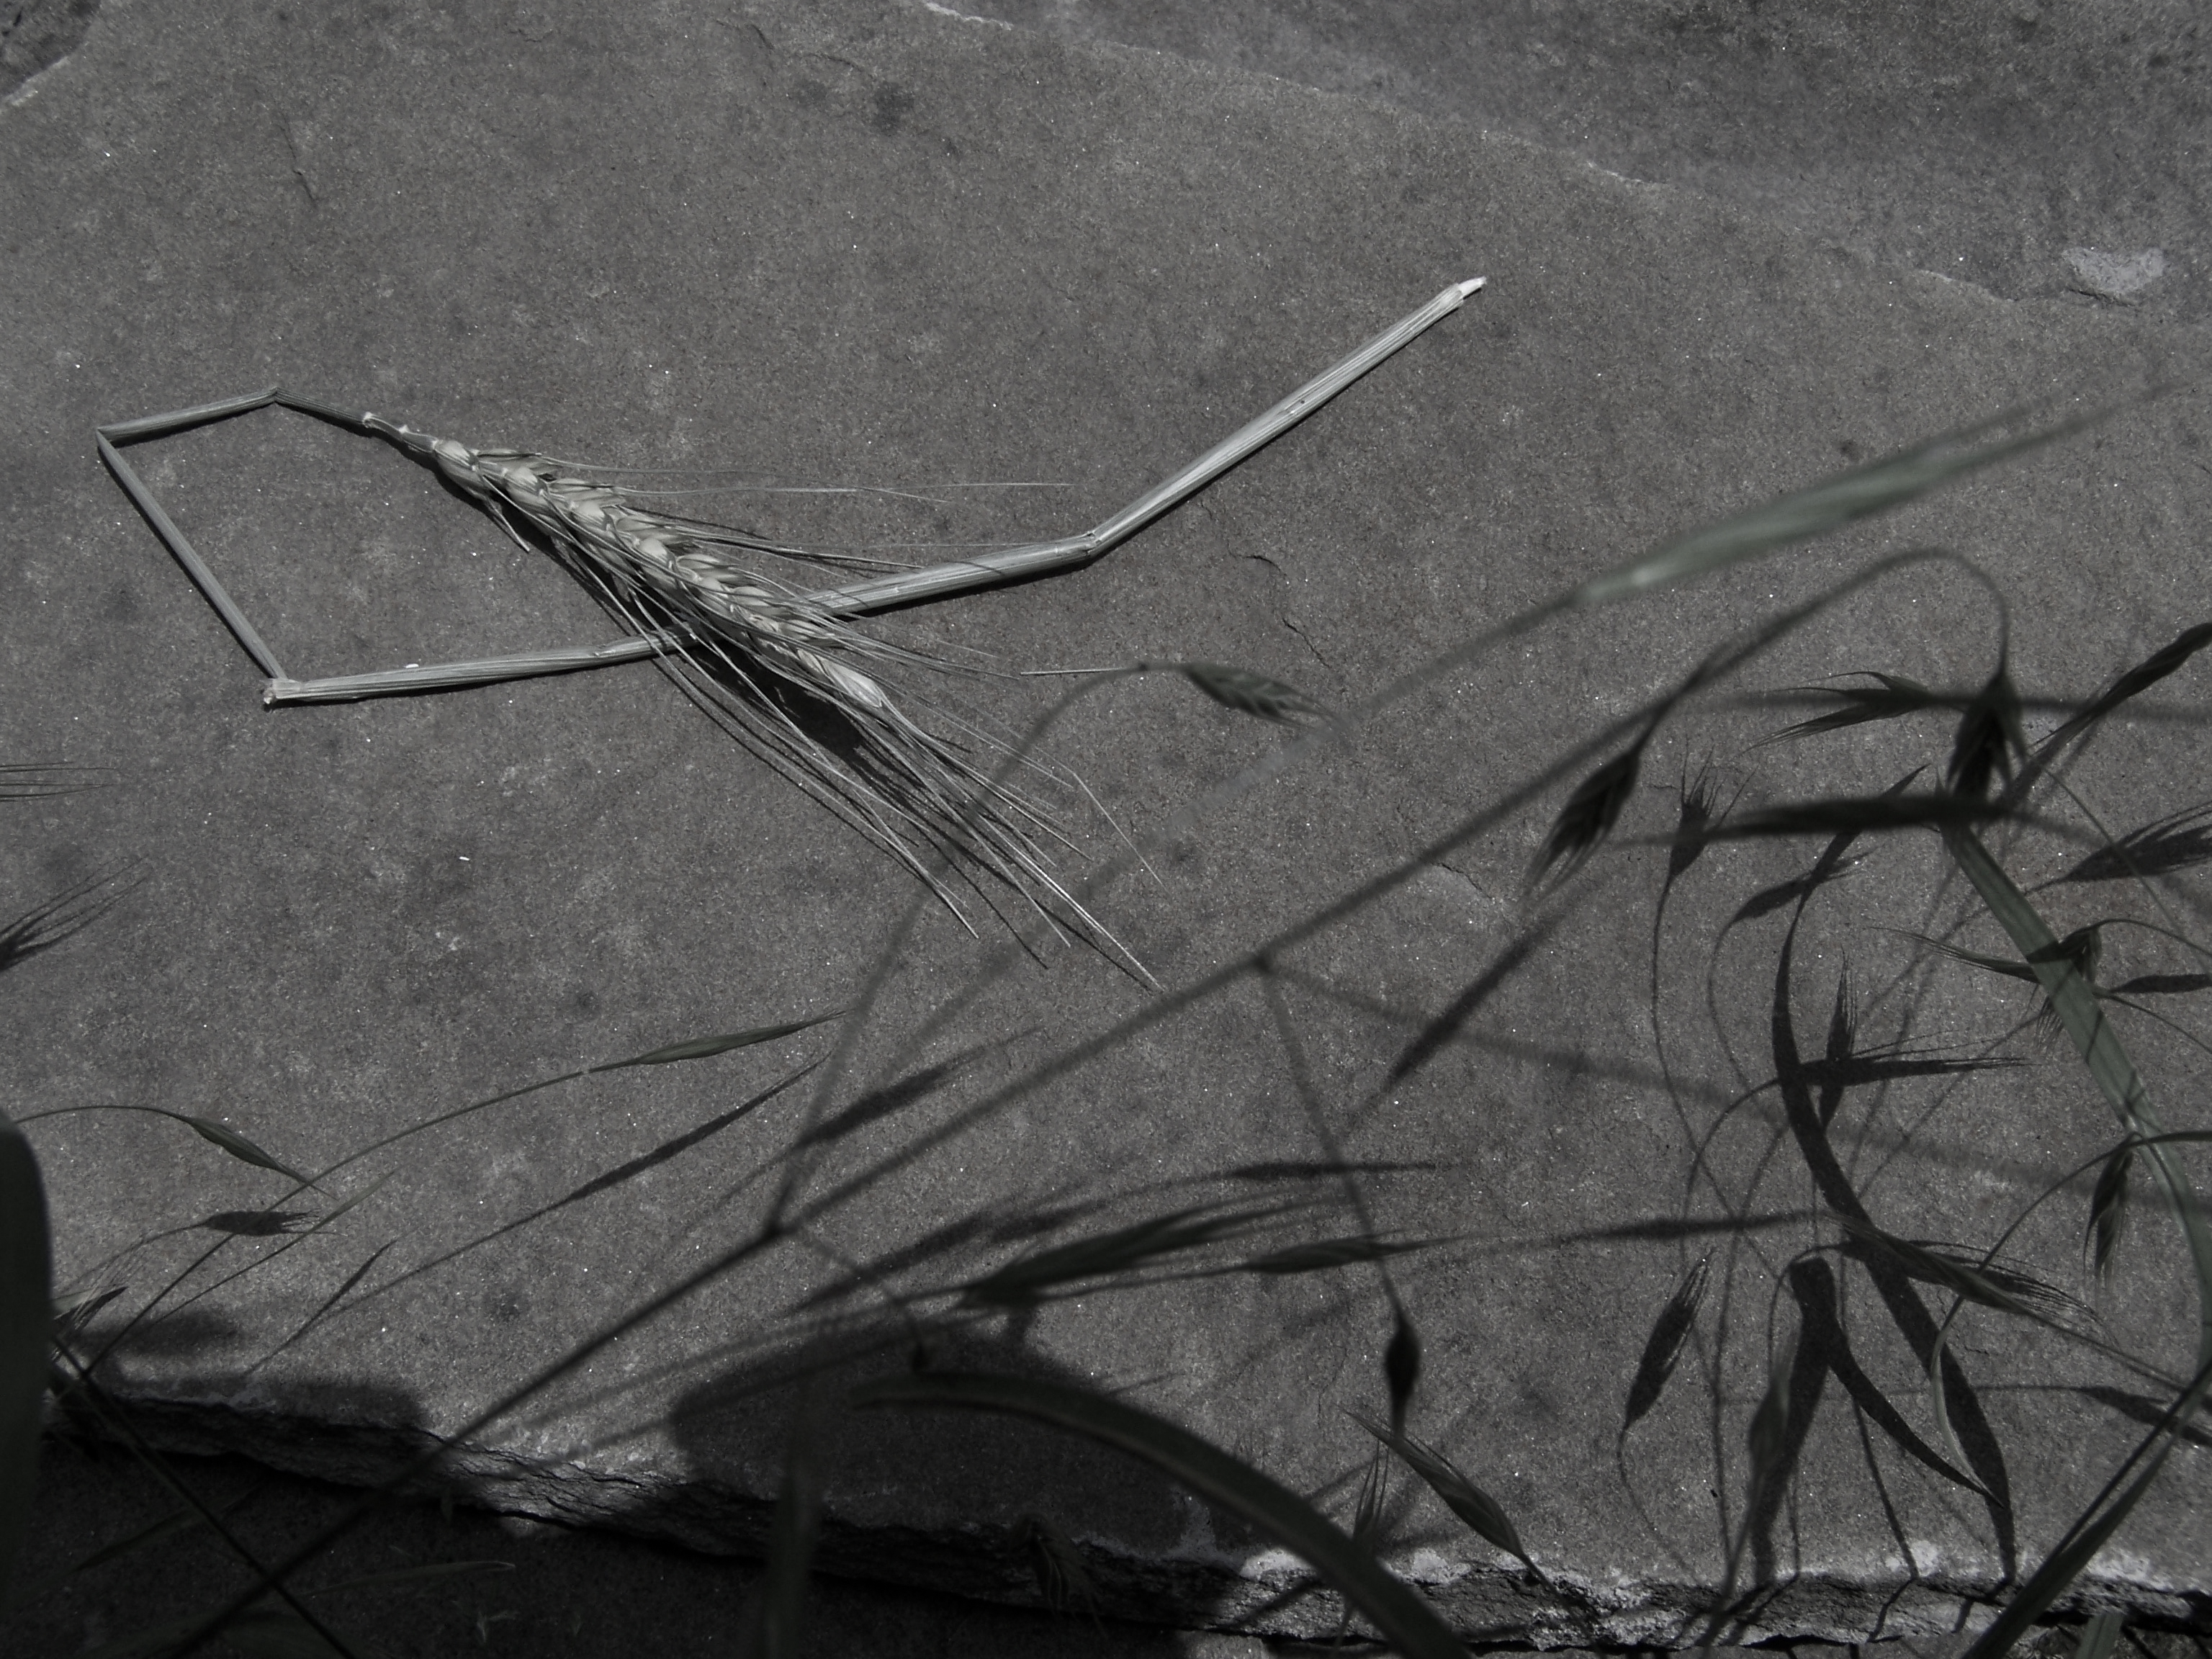
artistic, card, creative, background, nature, retro, vintage, story, magic, black, black and white, monochrome photography, monochrome, water, line, tree, design, photography, wood, still life photography, grass, tire, architecture, stock photography, plant, branch, pattern, drawing, shadow, style, road surface, visual arts, Tints and shades